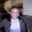
Label: girl